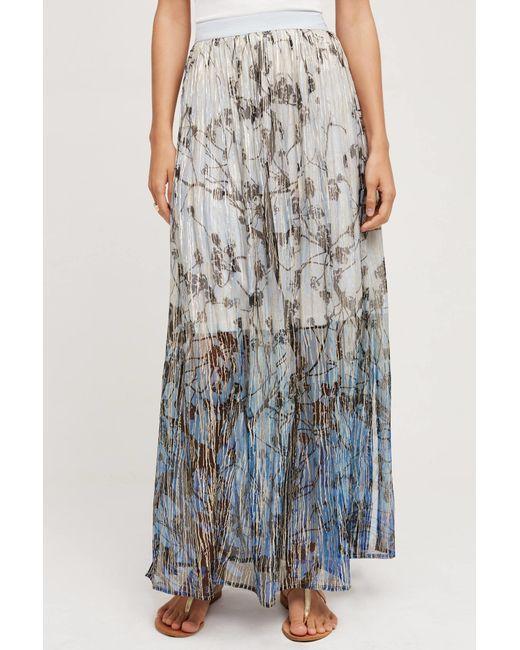
Einfaches Satinkleid plus Size Damenkleid mit farbenfrohen Designs